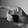
ASL letter: P